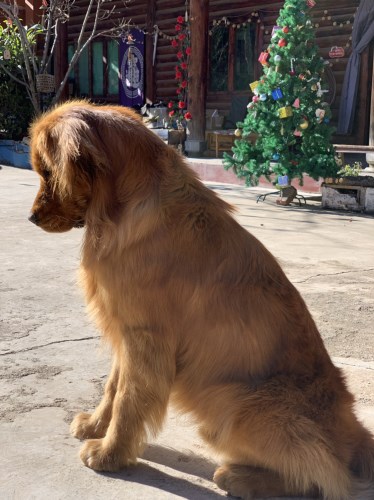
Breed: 5355-n000126-golden_retriever